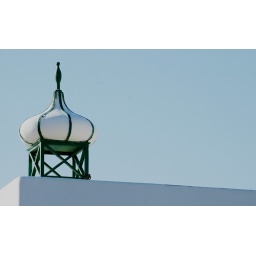
All the roof tops all over the island are finished in this style and the houses are almost all white with green finishing